Assistant commissioner of police

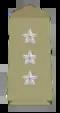
Insignia of assistant commissioner of police (ACP)

In the "Garda Síochána", the Republic of Ireland's national police force, the rank of assistant commissioner is between chief superintendent and deputy commissioner.